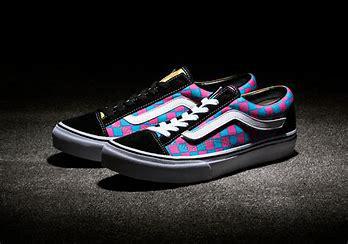
Brand: Vans
Model: Style 36 Skate